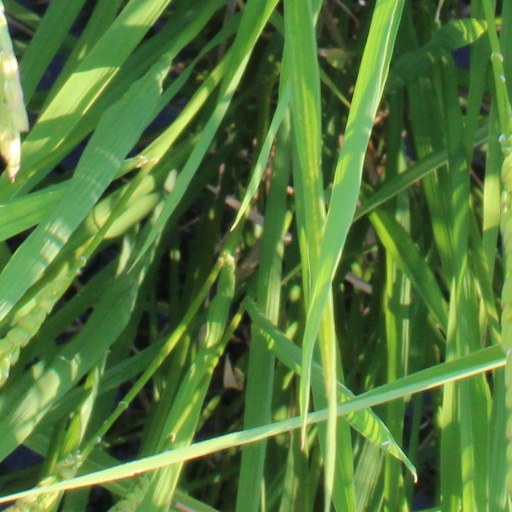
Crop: rice